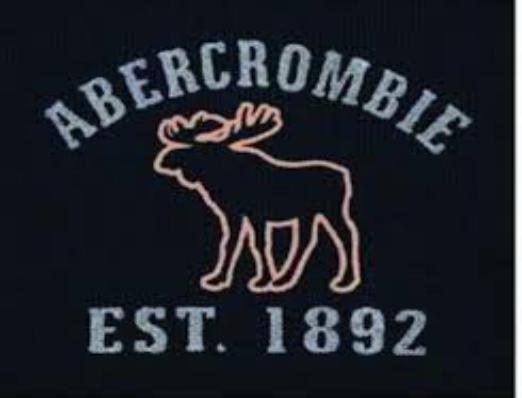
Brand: Abercrombie
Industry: Clothes